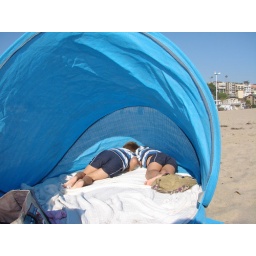
Boys sleeping in the beach tent